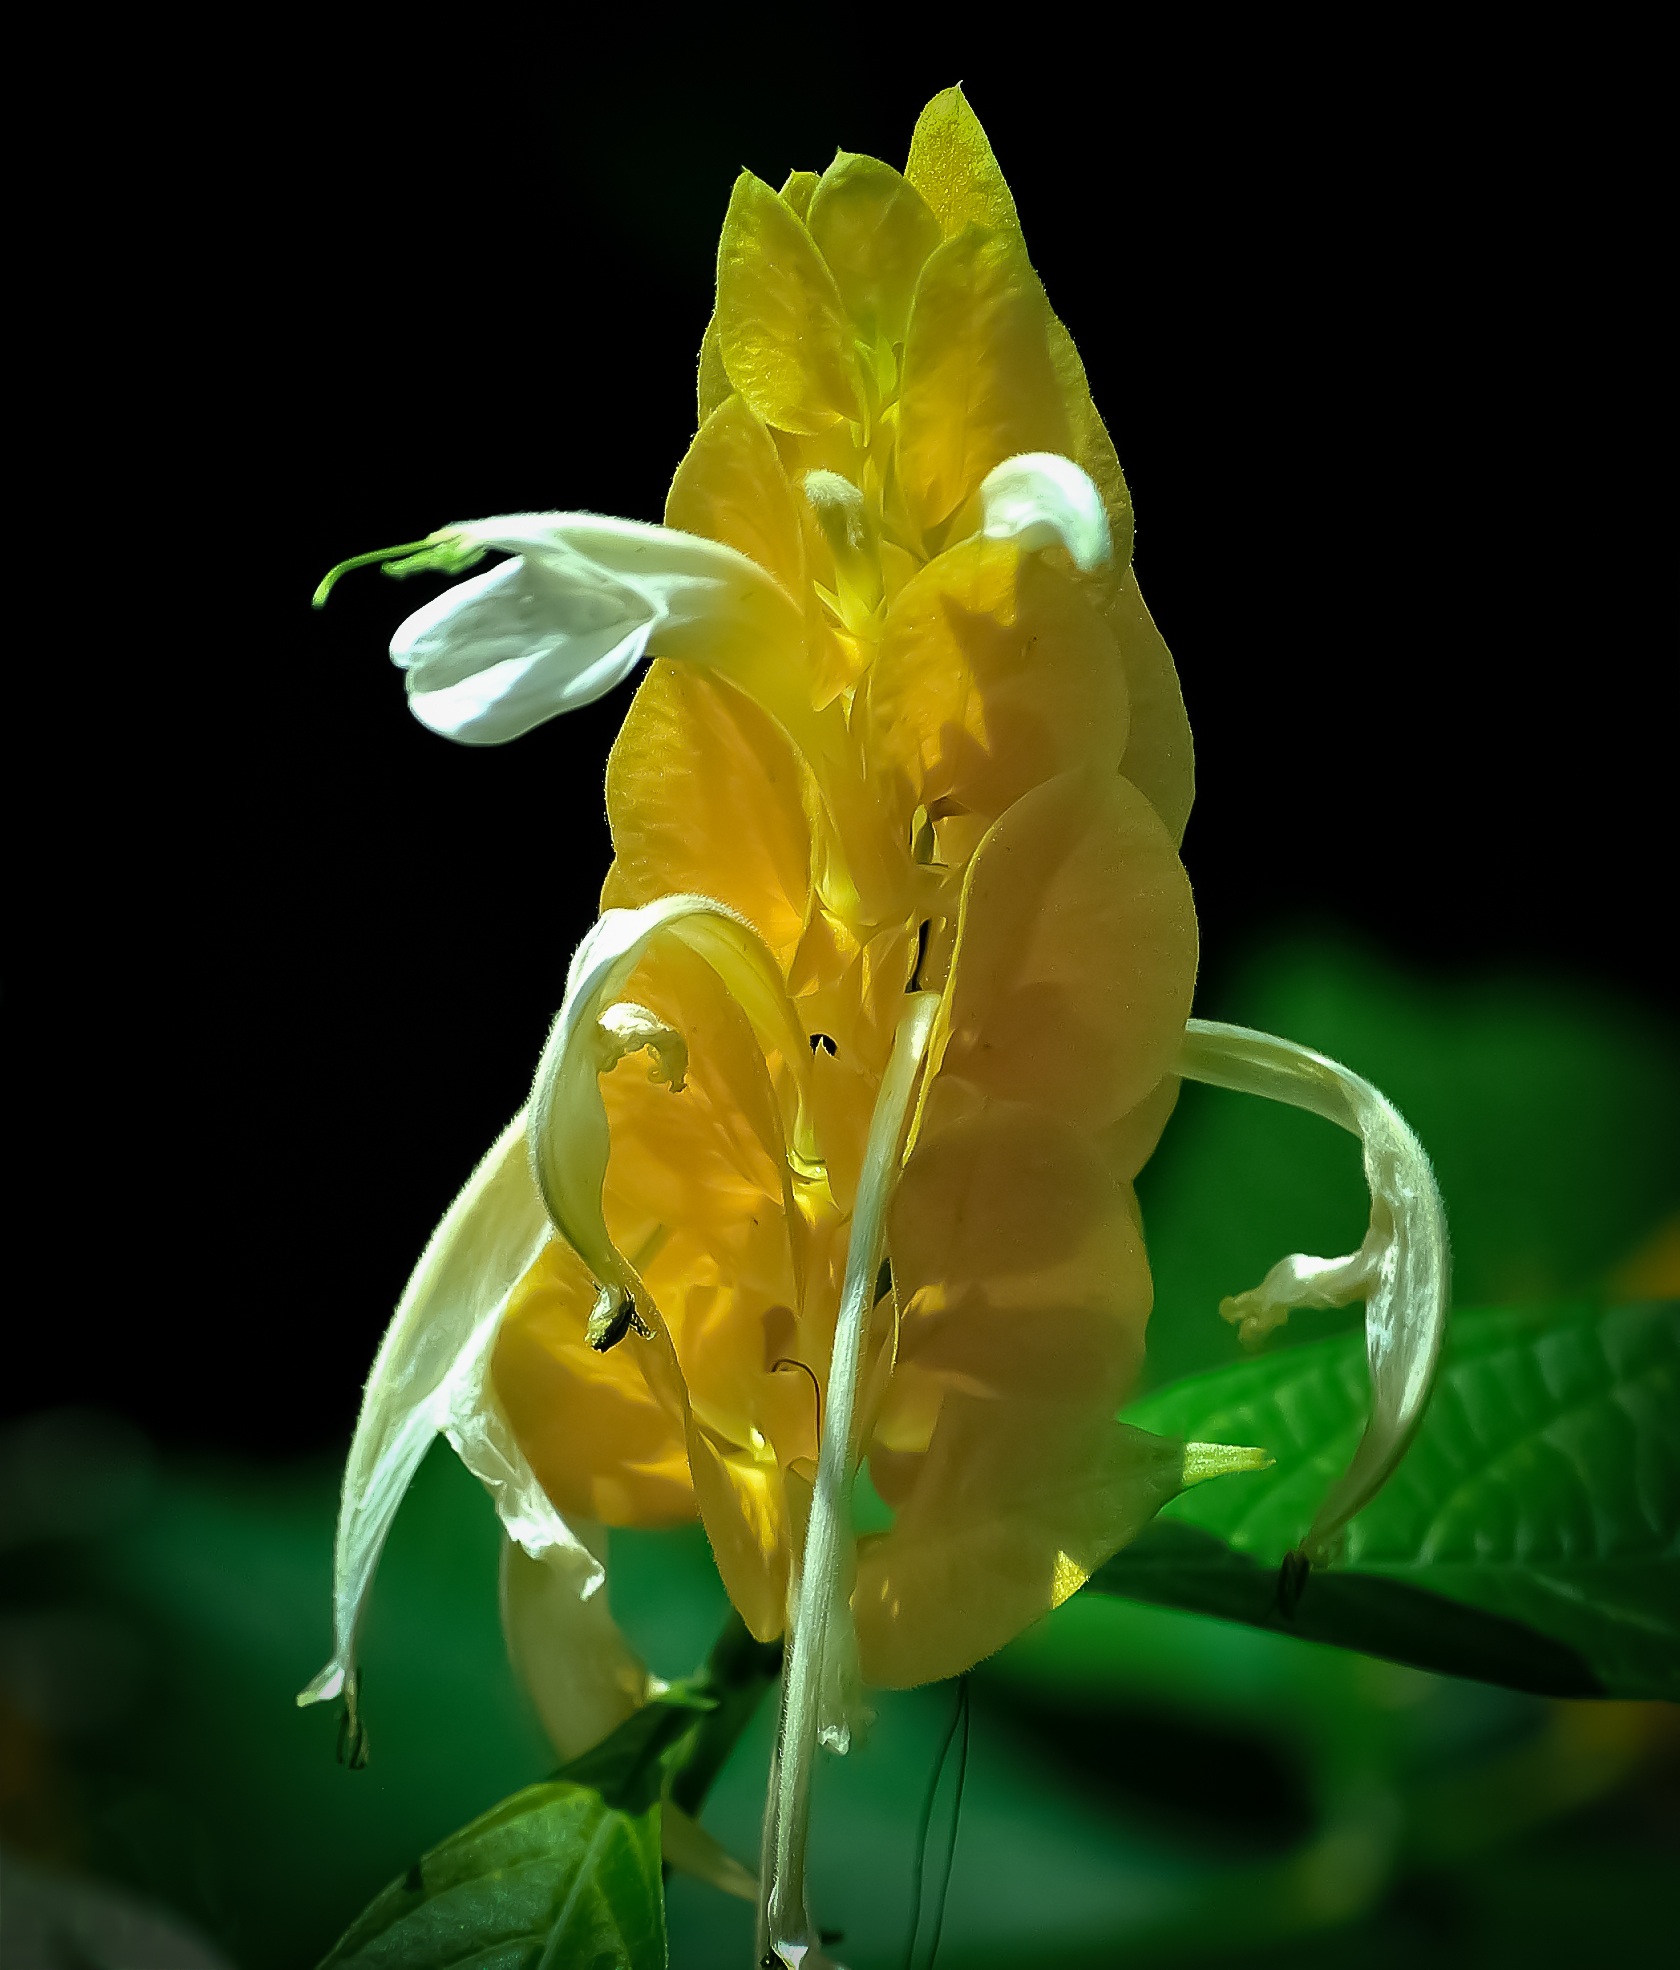
nature, plant, leaf, flower, petal, floral, green, yellow, garden, flora, ornament, wildflower, decorative, beauty, beautiful, arum, macro photography, flowering plant, plant stem, land plant